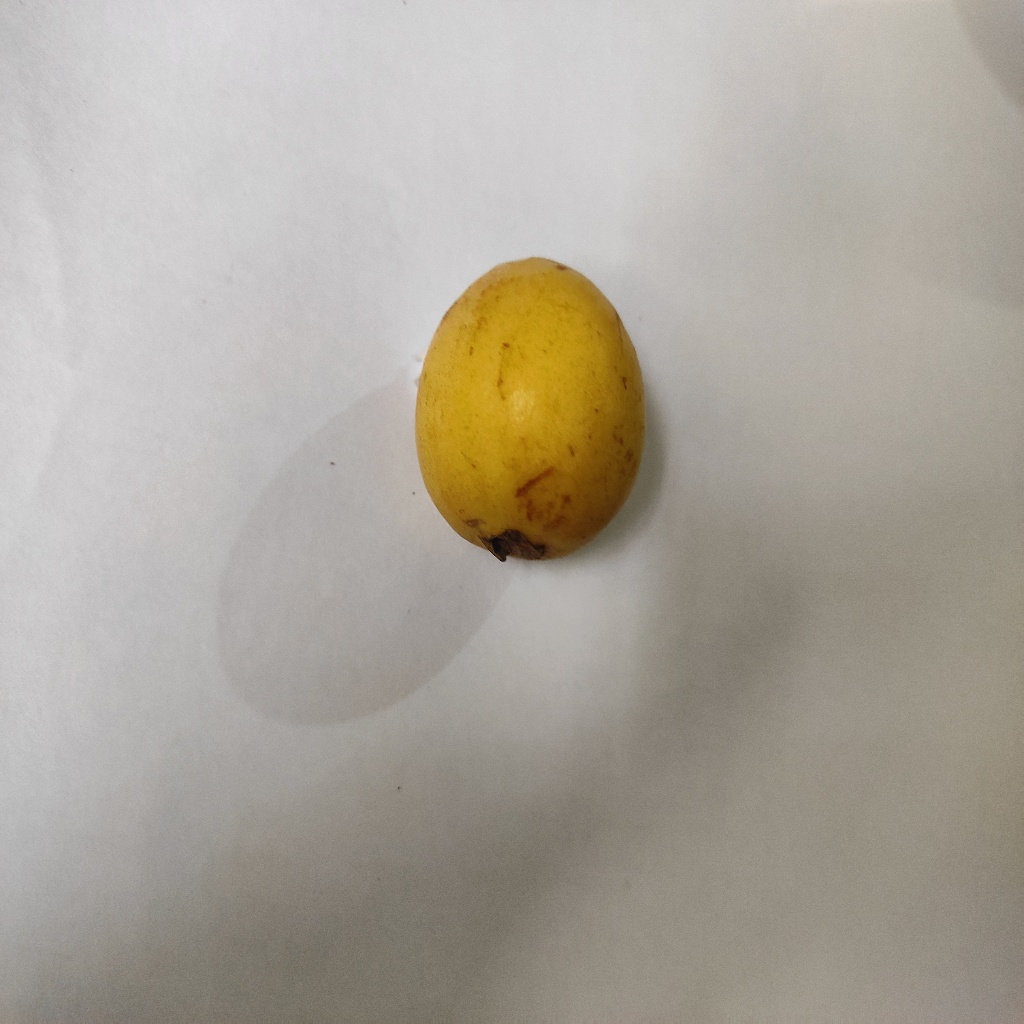
Crop: guava
Quality class: Class_A